Bamberton

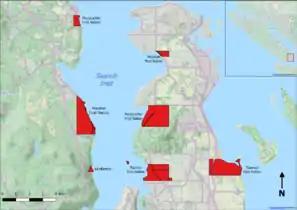

Bamberton is an industrial site located on the Saanich Inlet, just south of Mill Bay, around 45 kilometres north of Victoria on Vancouver Island in British Columbia, Canada.